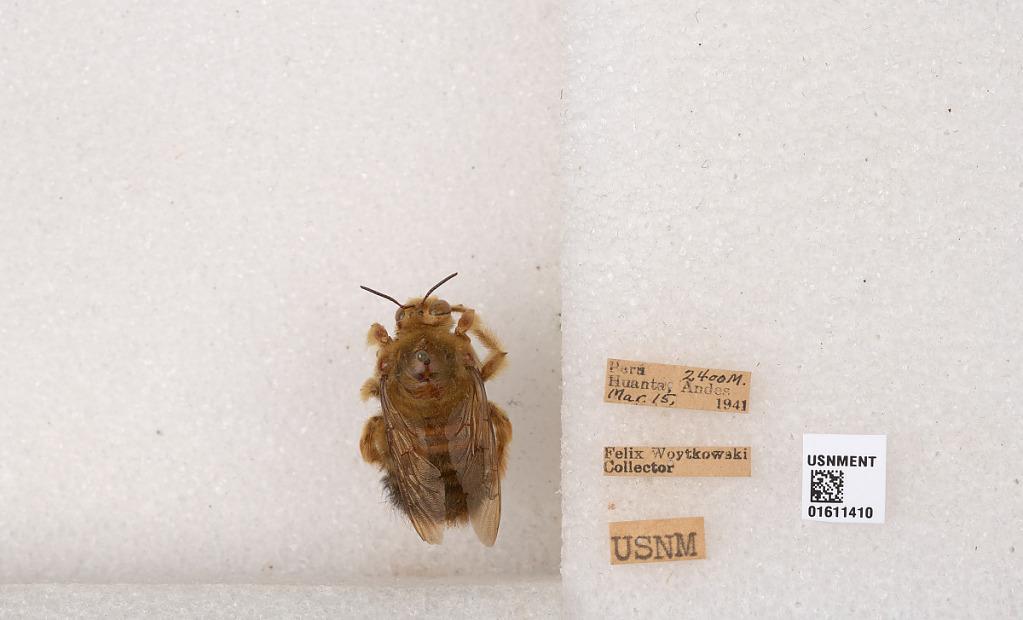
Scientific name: Xylocopa (Neoxylocopa) sp.
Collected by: H. Pittier
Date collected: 1941-3-15
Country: Peru
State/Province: Ayacucho
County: Huanta
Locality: Huanta, Andes